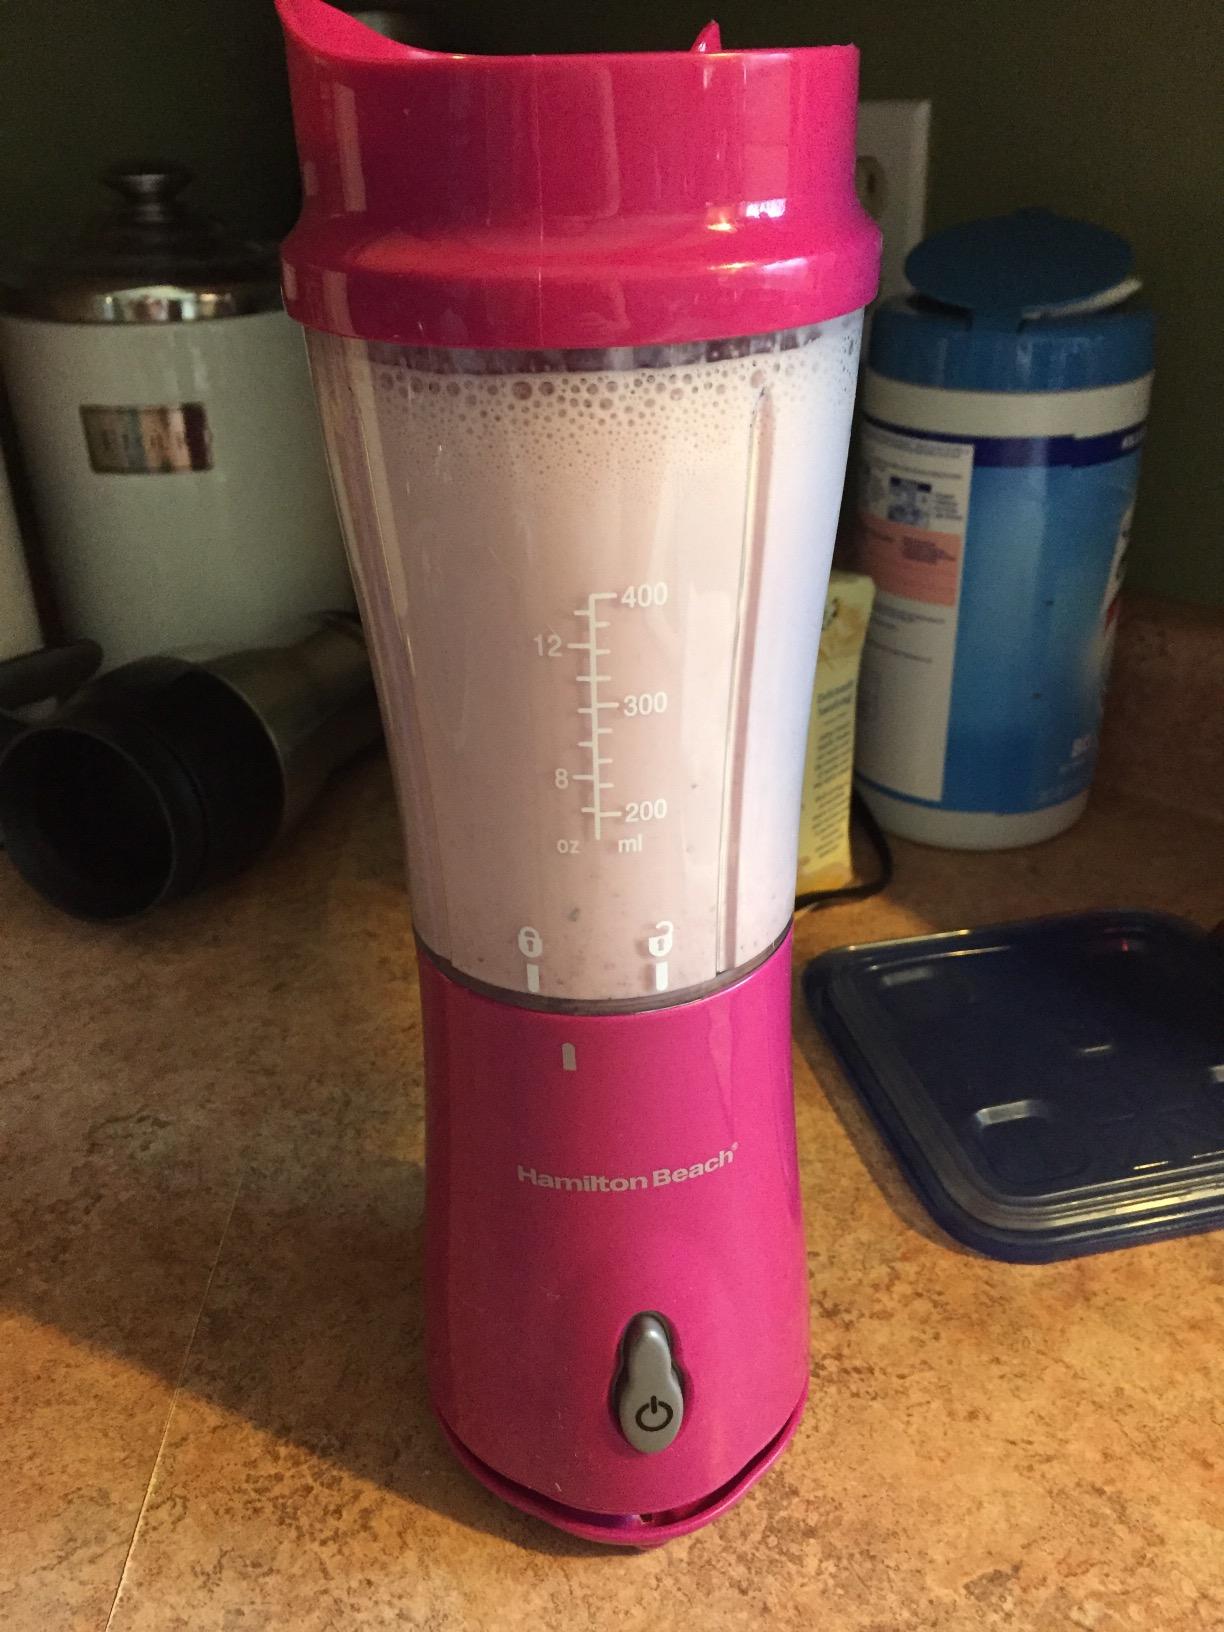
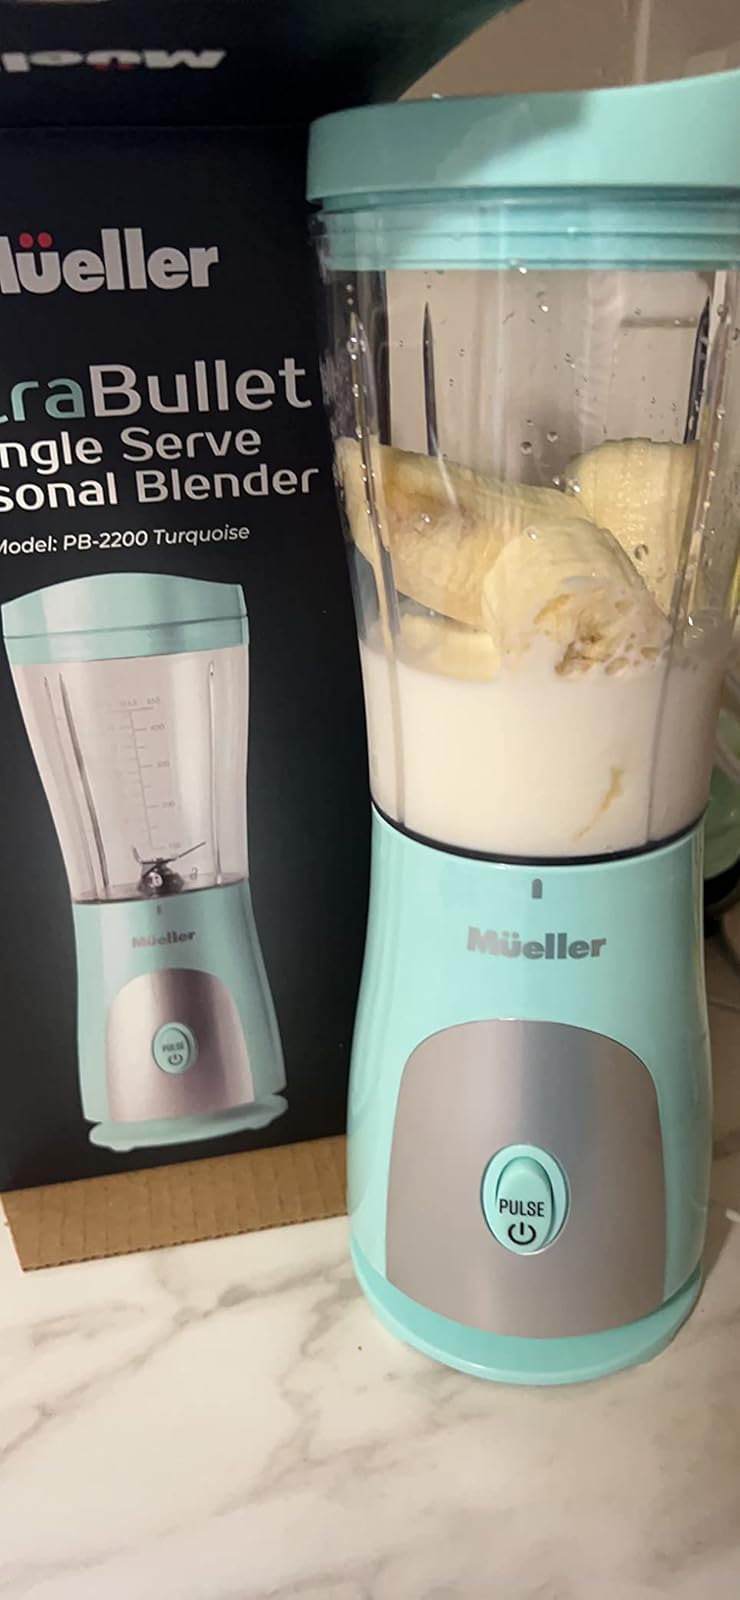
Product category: items_blender
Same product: no